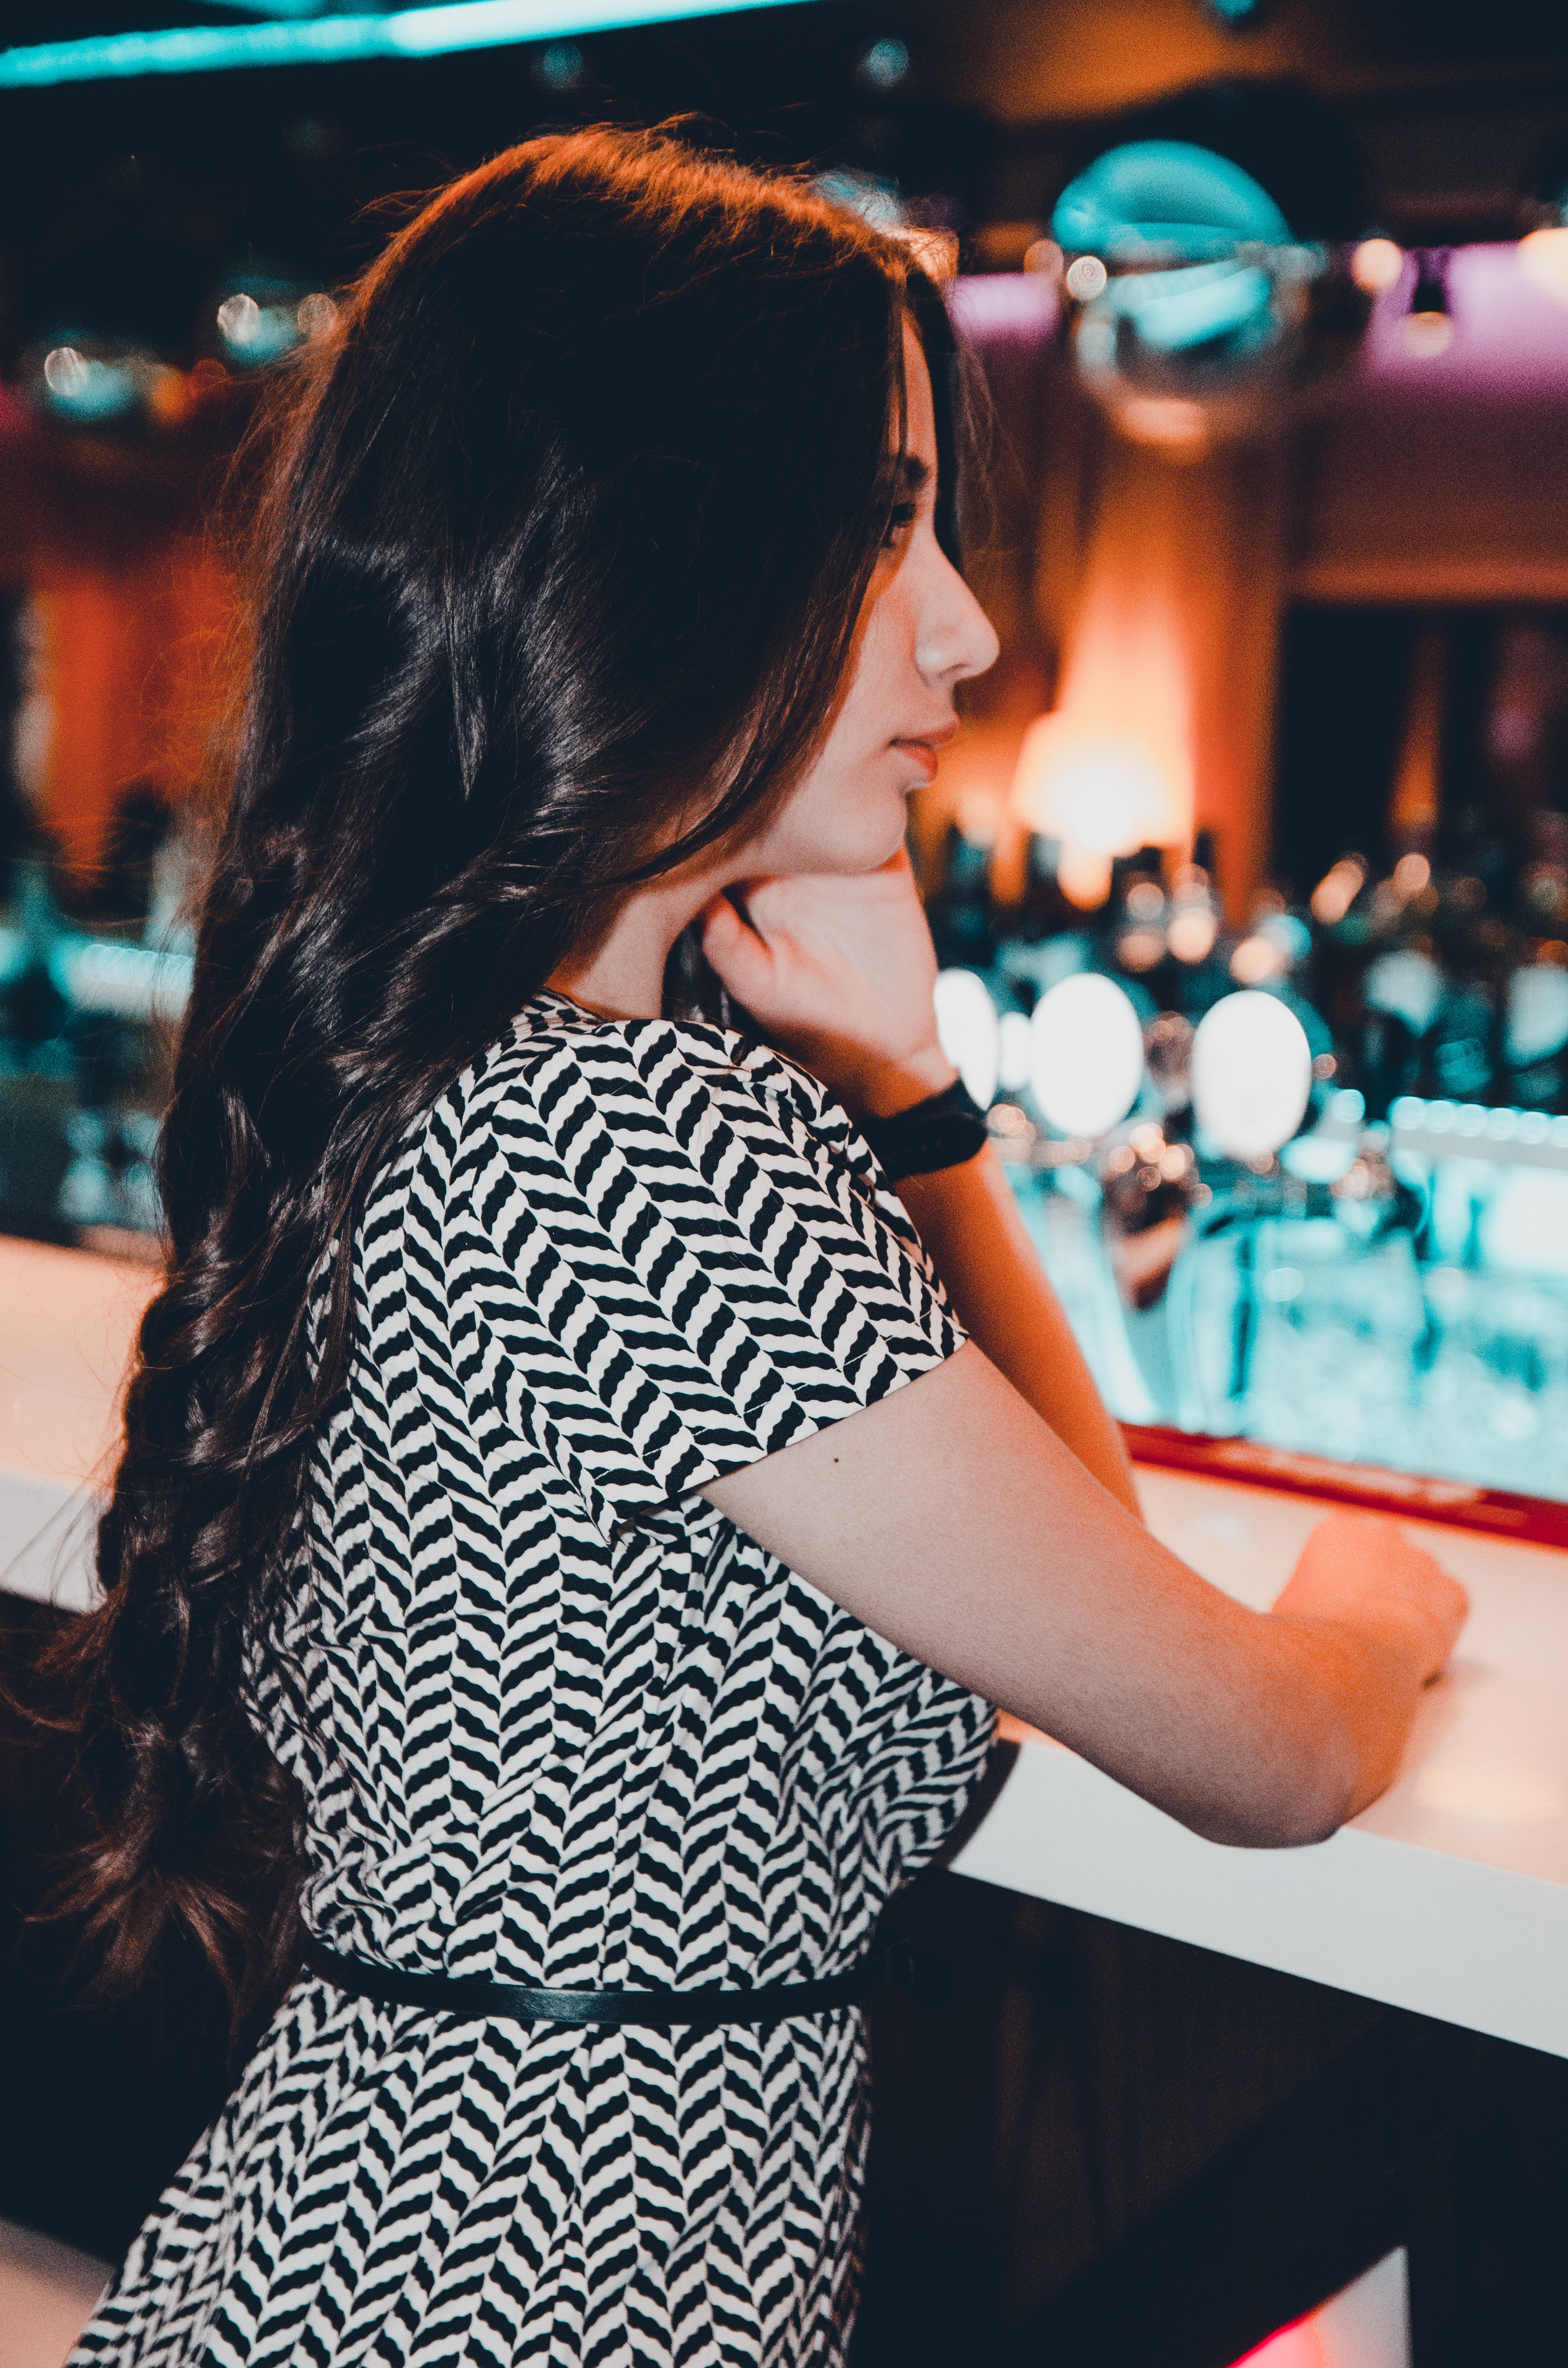
girl, woman, hair, view, female, portrait, model, young, youth, fashion, lady, blonde, jacket, hairstyle, long hair, girls, dress, hands, legs, glasses, beauty, style, armchair, posture, smiles, dark background, cosmetics, nightclub, erotic, interaction, photo shoot, light background